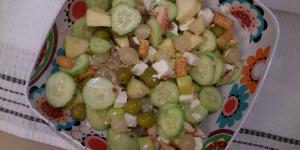
ensalada de pepino y manzana